3rd Anti-Aircraft Brigade (United Kingdom)

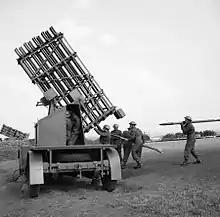
Loading a mobile multiple 4-inch Z projector June 1941

A reorganisation of AA Command in October 1942 saw the AA corps and divisions disbanded to be replaced by a smaller number of AA Groups more closely aligned with the groups of RAF Fighter Command. 12 AA Division amalgamated with 3 and 7 AA Divisions to form 6 AA Group, while Northern Ireland came under a separate 7th Anti-Aircraft Group based at Belfast and working with No. 9 Group RAF. There was now no need for two AA headquarters in Northern Ireland and 3 AA Bde disappeared during October, its personnel being incorporated into 7 AA Group HQ and its units commanded directly by the Group. The brigade was formally disbanded on 30 September 1944.